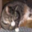
Label: cat